Sveinbjörn Beinteinsson

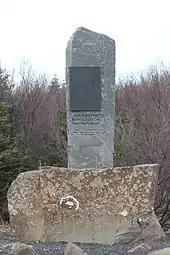
Sveinbjörn Beinteinsson's memorial stone in Reykjavík was erected in 2010.

In 1982 Sveinbjörn released an album, "Eddukvæði (Songs from The Poetic Edda)," in which he recites in rímur style 75 stanzas from Hávamál, Völuspá and Sigrdrífumál. The album, on the Gramm label, included a booklet of the poems in Icelandic, with translations into English, Swedish, and German.